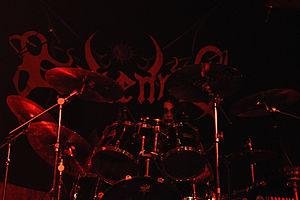
Gehenna au festival ""Nacht der Drohenden Schatten"" à la Halle 101 à Speyer (Ger), le 19 Février 2011."